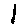
Label: 1